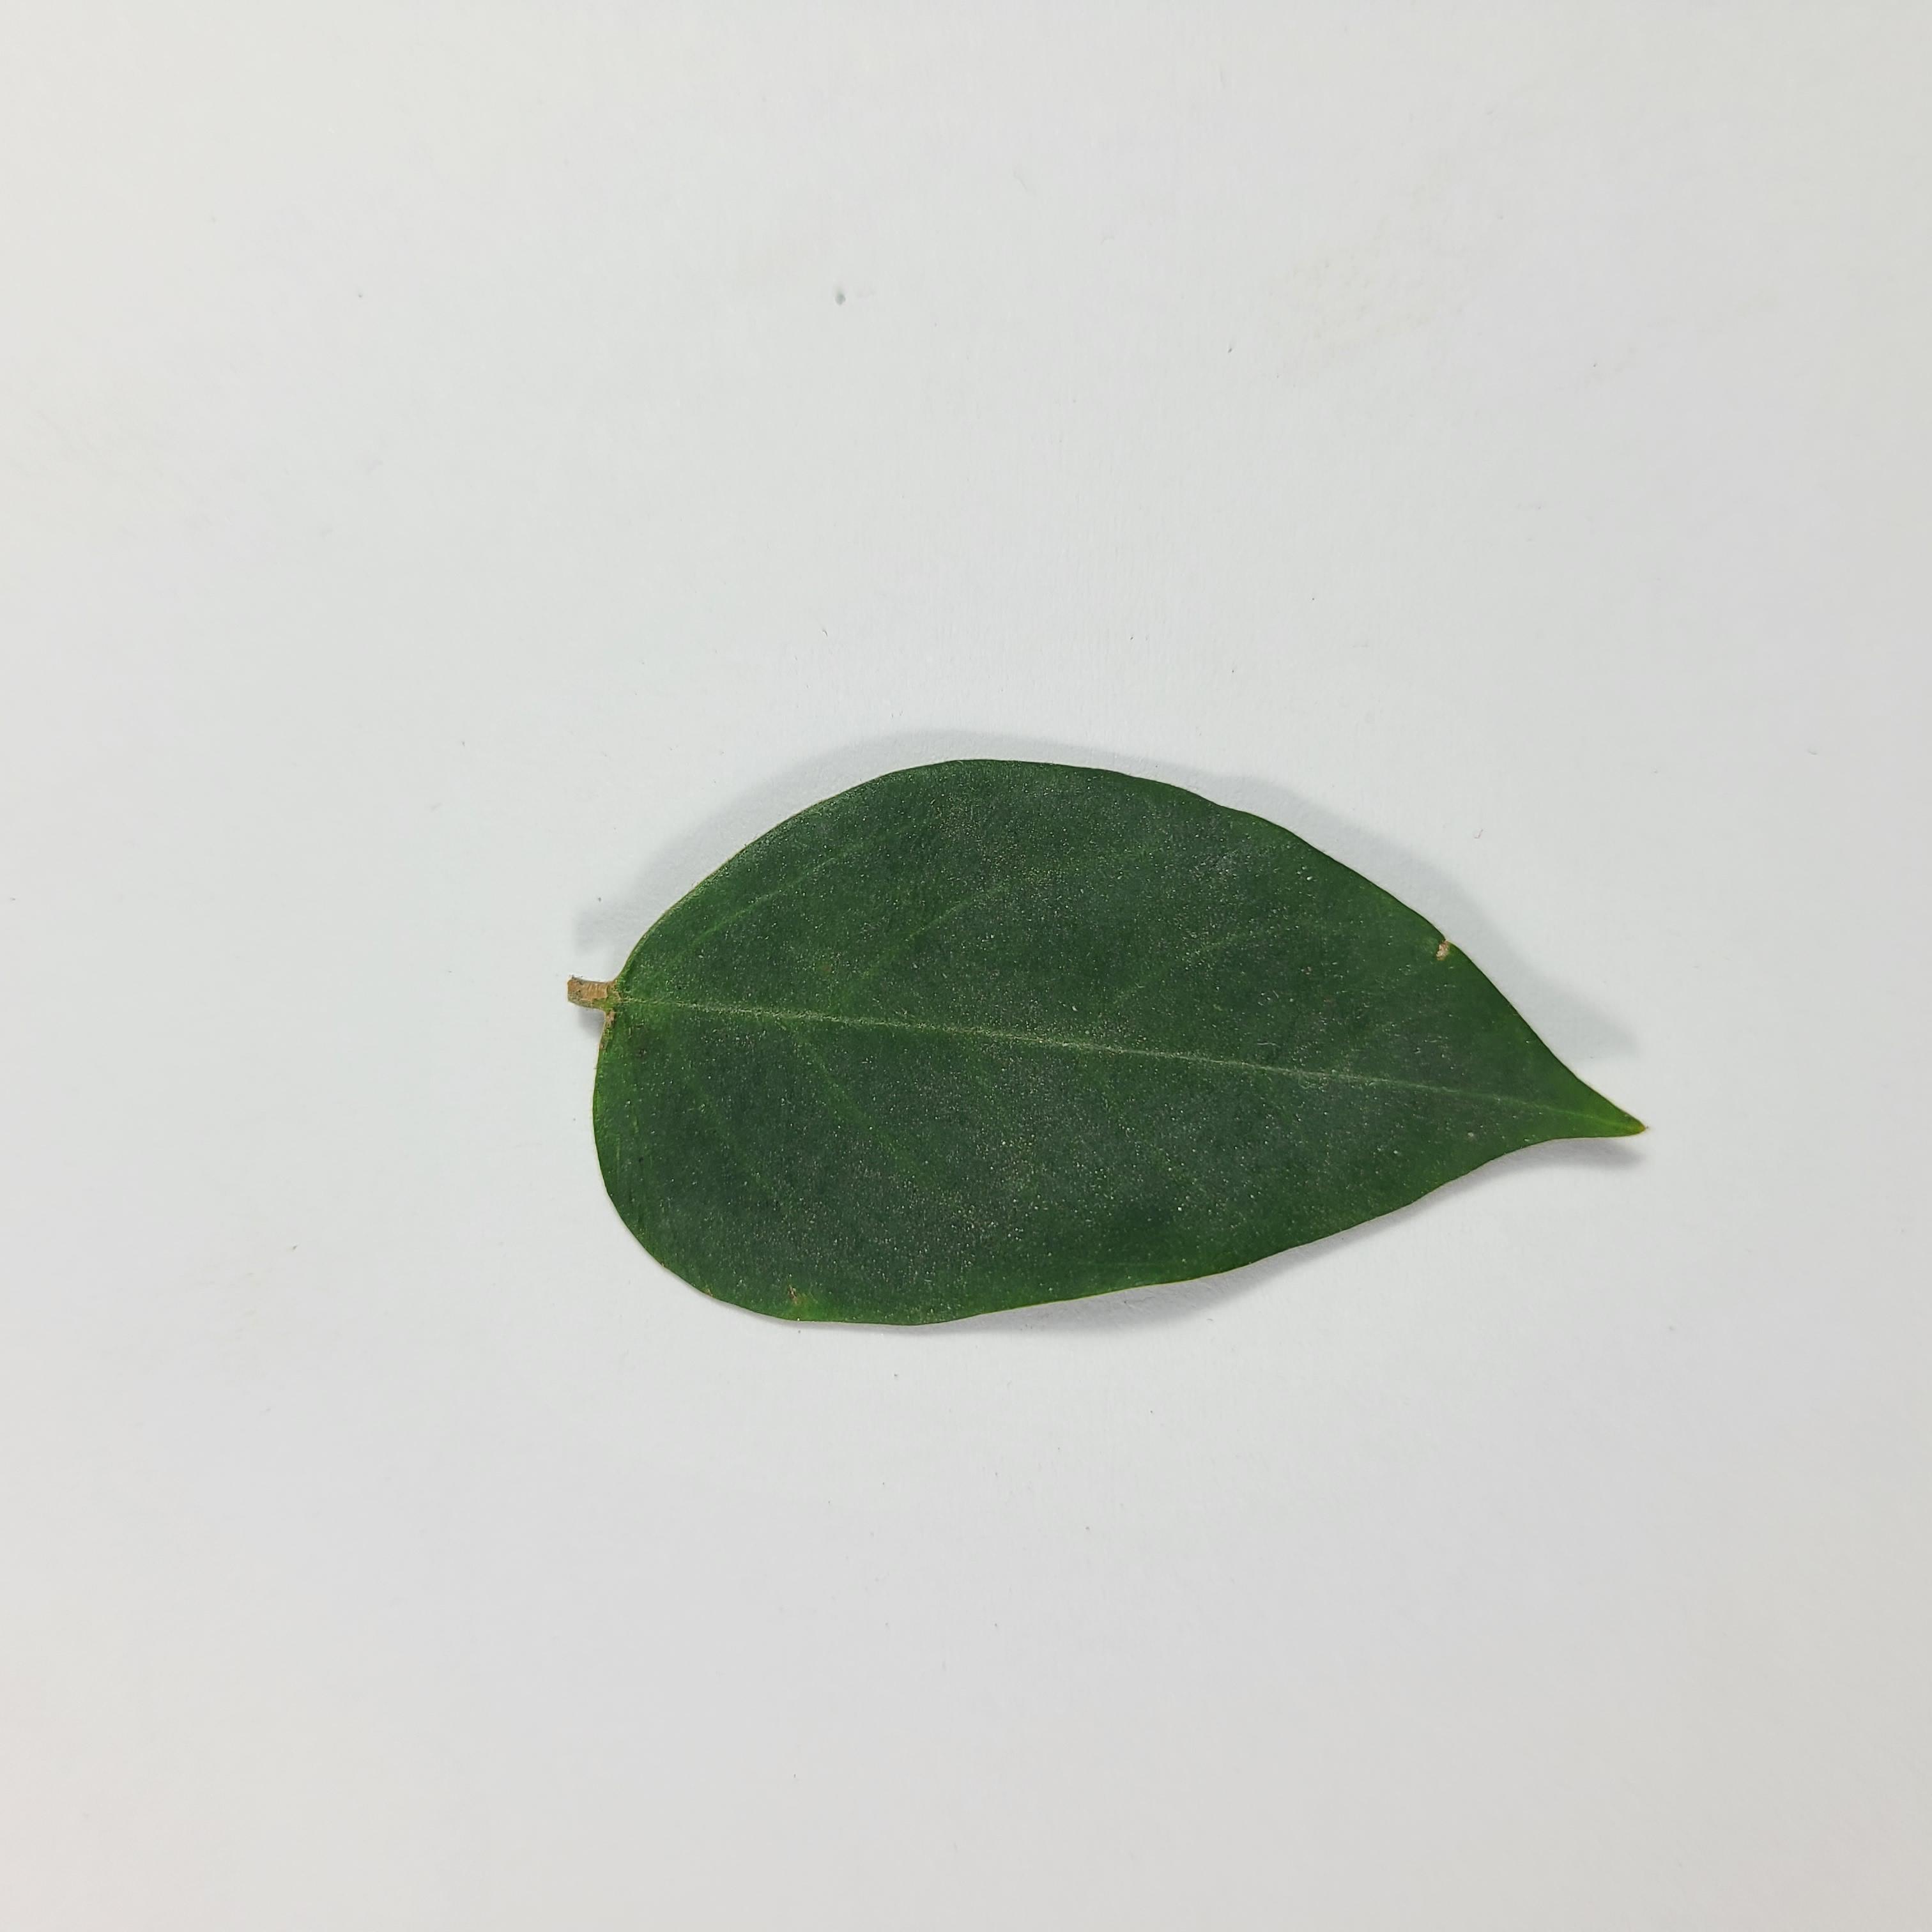
Label: Healthy Leaves